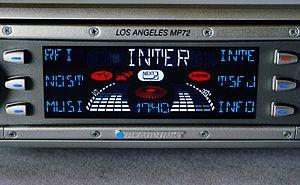
Autoradio Blaupunkt avec système RDS permettant l'affichage du nom des stations FM
L'autoradio est un composant du système de reproduction sonore installé dans un véhicule, le plus souvent de type automobile. Il permet à ses occupants d'écouter de la musique ou des émissions radiophoniques.